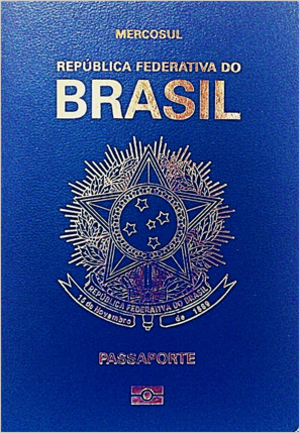
Les passeports dont le nom est indiqué en italique sont émis par des États non reconnus internationalement.